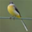
Label: bird